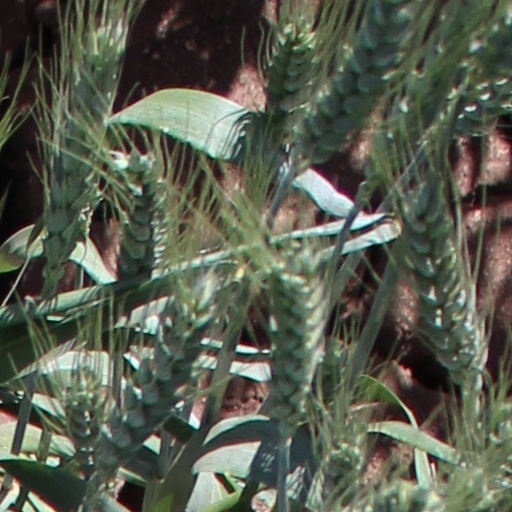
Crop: wheat